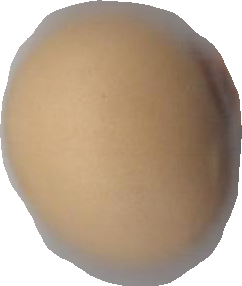
Variety: Dega